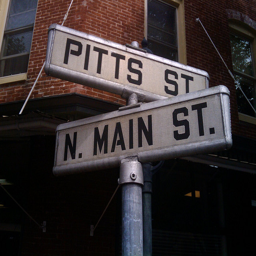
Two white and black street sings that read "pitts st and n main st."
A white street sign stands in front of a brick building.
A street sign that displays pitts and north main street
Two street signs sitting on top of a metal pole.
A "Pitts Street" and "North Main Street" sign in front of a brick building.